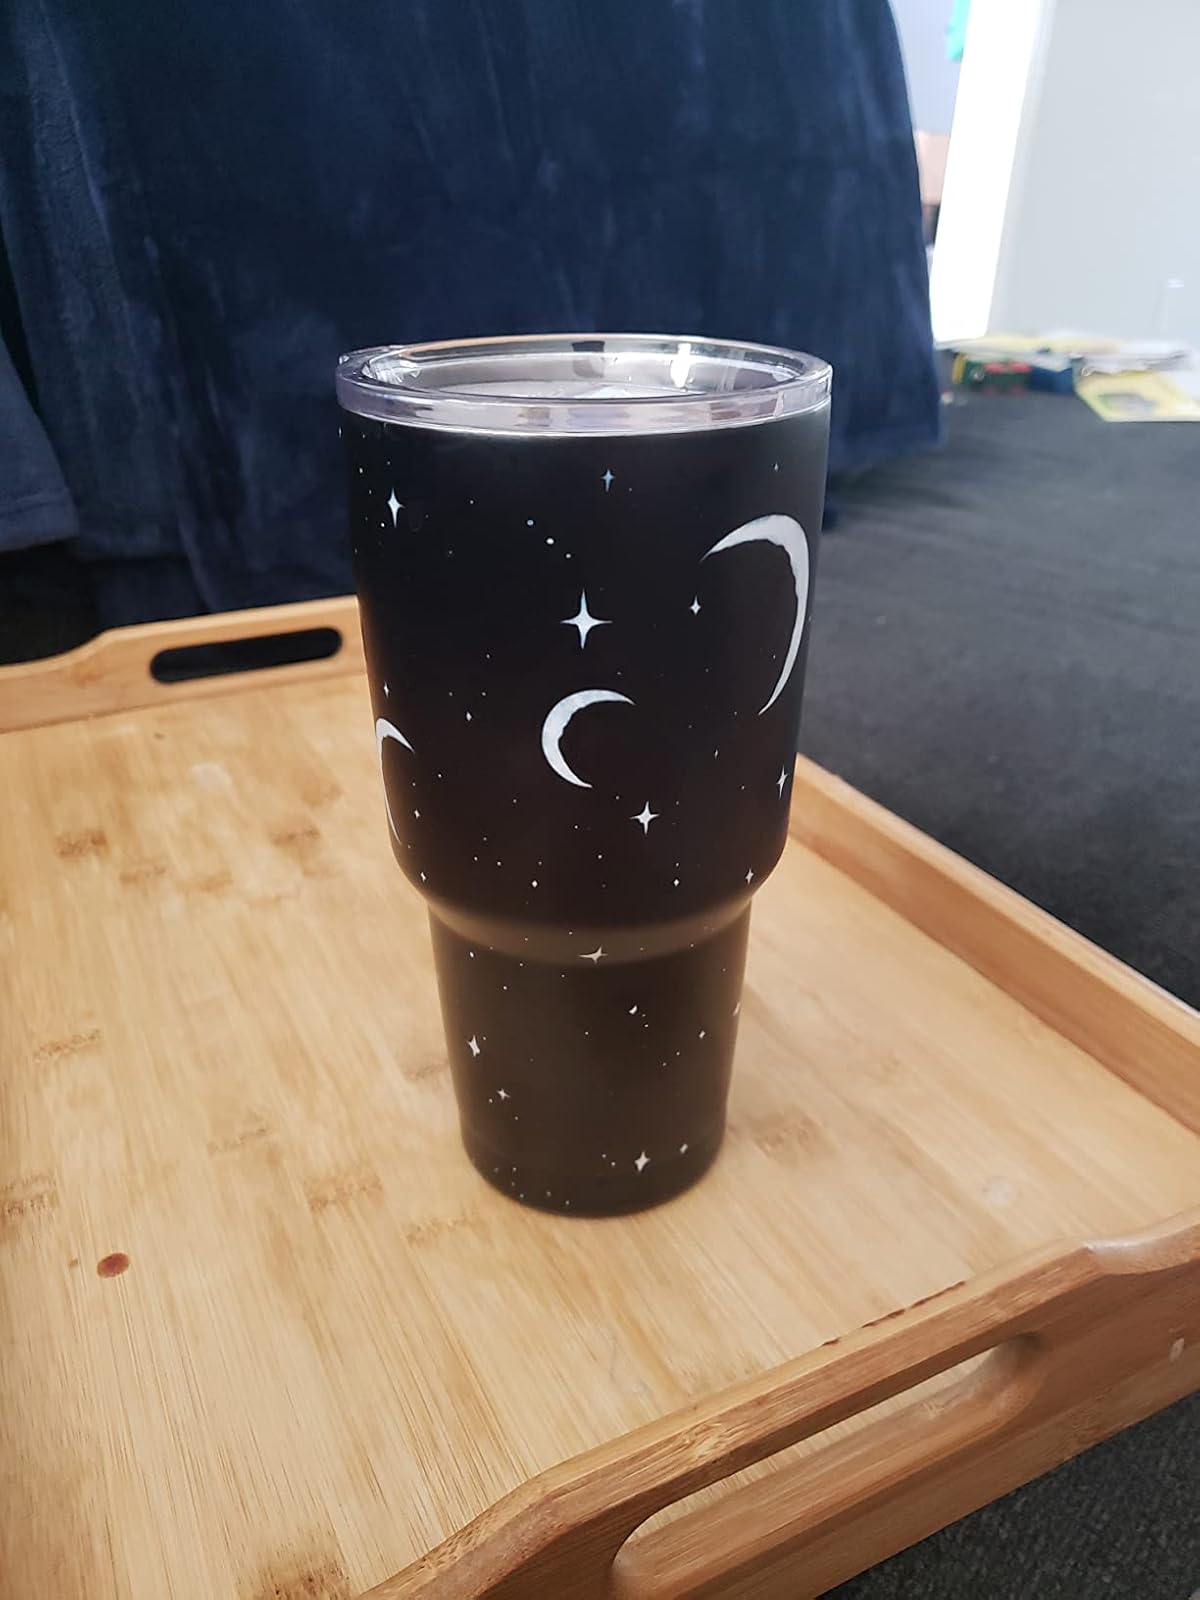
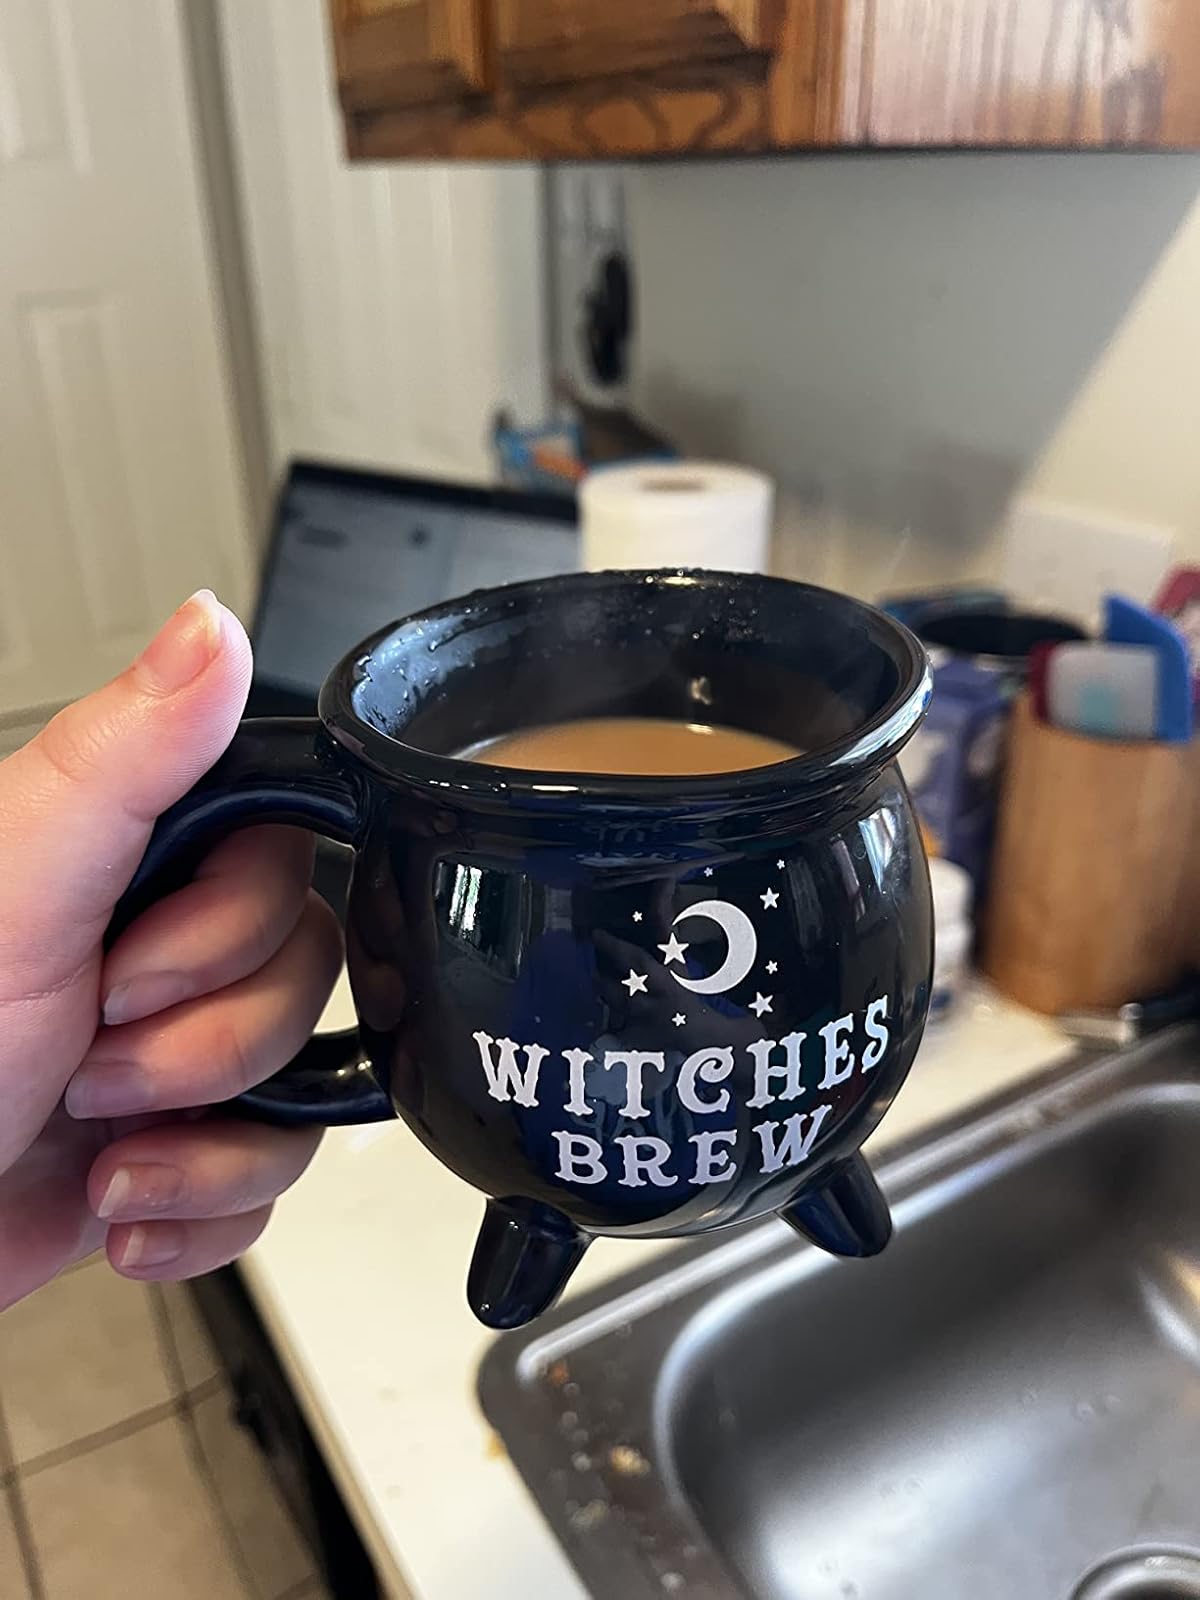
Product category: items_mug
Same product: no